Styles of Beyond

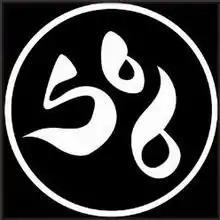
SOB Insignia

After making some pre-Ryu demos on a 4-track cassette recorder, Styles of Beyond started making appearances on Sway & King Tech's The Wake Up Show, a hip hop radio program featuring established and up-and-coming rappers. In the late 1990s, the group met longtime collaborator and friend Mike Shinoda, who would later become the co-creator and co-vocalist of Linkin Park. The group eventually released two independent studio albums, "2000 Fold" (1998), and "Megadef" (2003).